Artane, Dublin

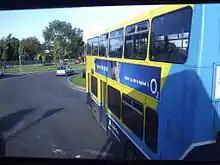
Dublin bus Artane.

The Stardust was a popular nightclub located near the Artane end of Kilmore Road leading from Artane to Coolock. In the early hours of 14 February 1981, a fire took place at a disco. Forty-eight people lost their lives and 214 were injured. More than 800 people had attended the disco that night. The site of the disaster is today a business park which houses (amongst other things) a pub, opposite Artane Castle Shopping Centre. On the site was originally the factory of Scotts Foods, making jams and jarred vegetables.